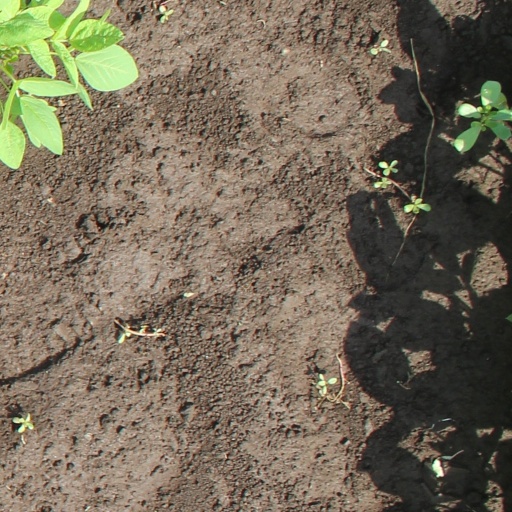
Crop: soybean